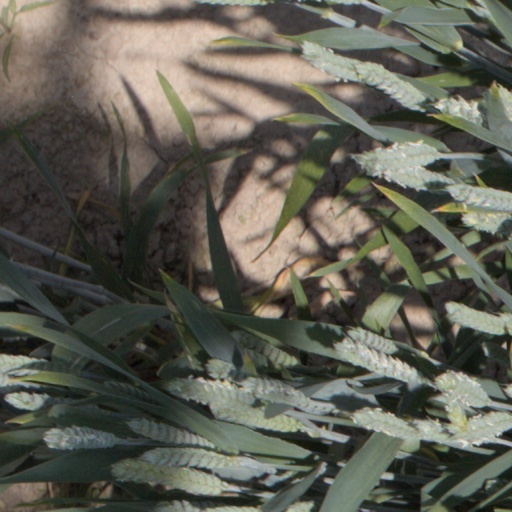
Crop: wheat